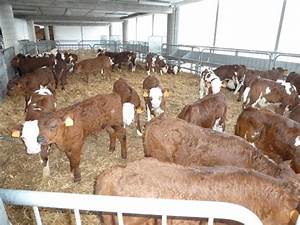
Label: mucca